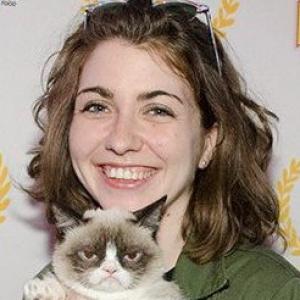
Gender: women